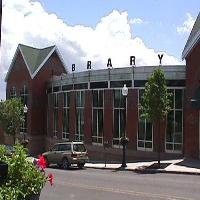
Weather: sun or clear